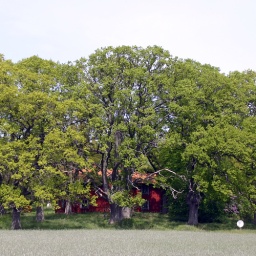
There's a red house in here somewhere!